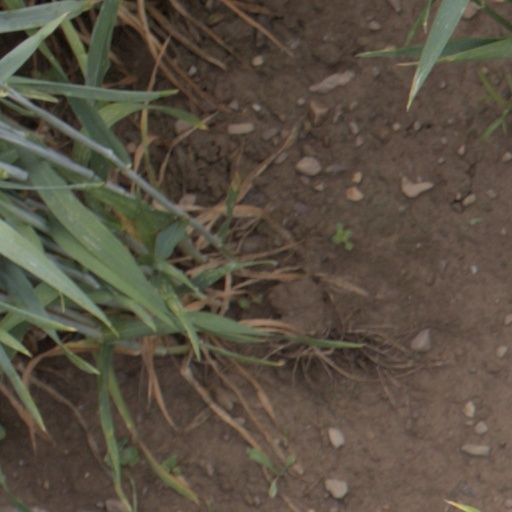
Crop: wheat